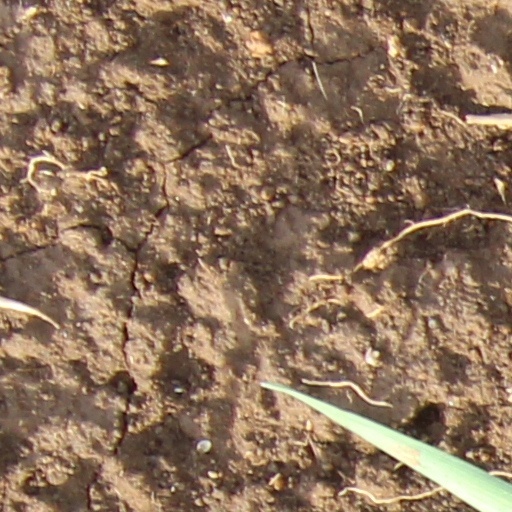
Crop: wheat